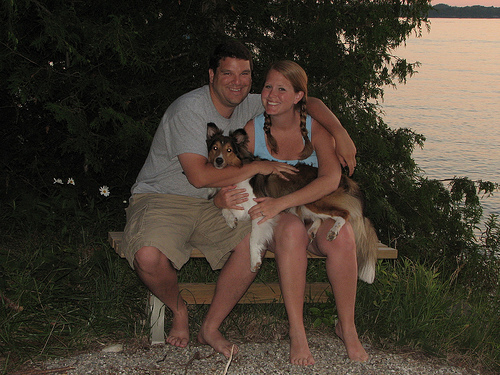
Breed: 274-n000110-Shetland_sheepdog